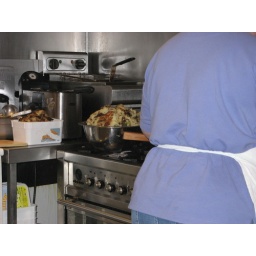
enormous pan of bubble &amp;amp; squeak on the stove at maria's market cafe in borough market...